Stanisław Radziwon

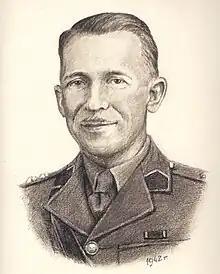

Stanisław Radziwon (29 August 1907 in Dolistowo–10 July 1973 in Edinburgh) was a Polish administrator, soldier, and active member of the Polish émigré community in Scotland.